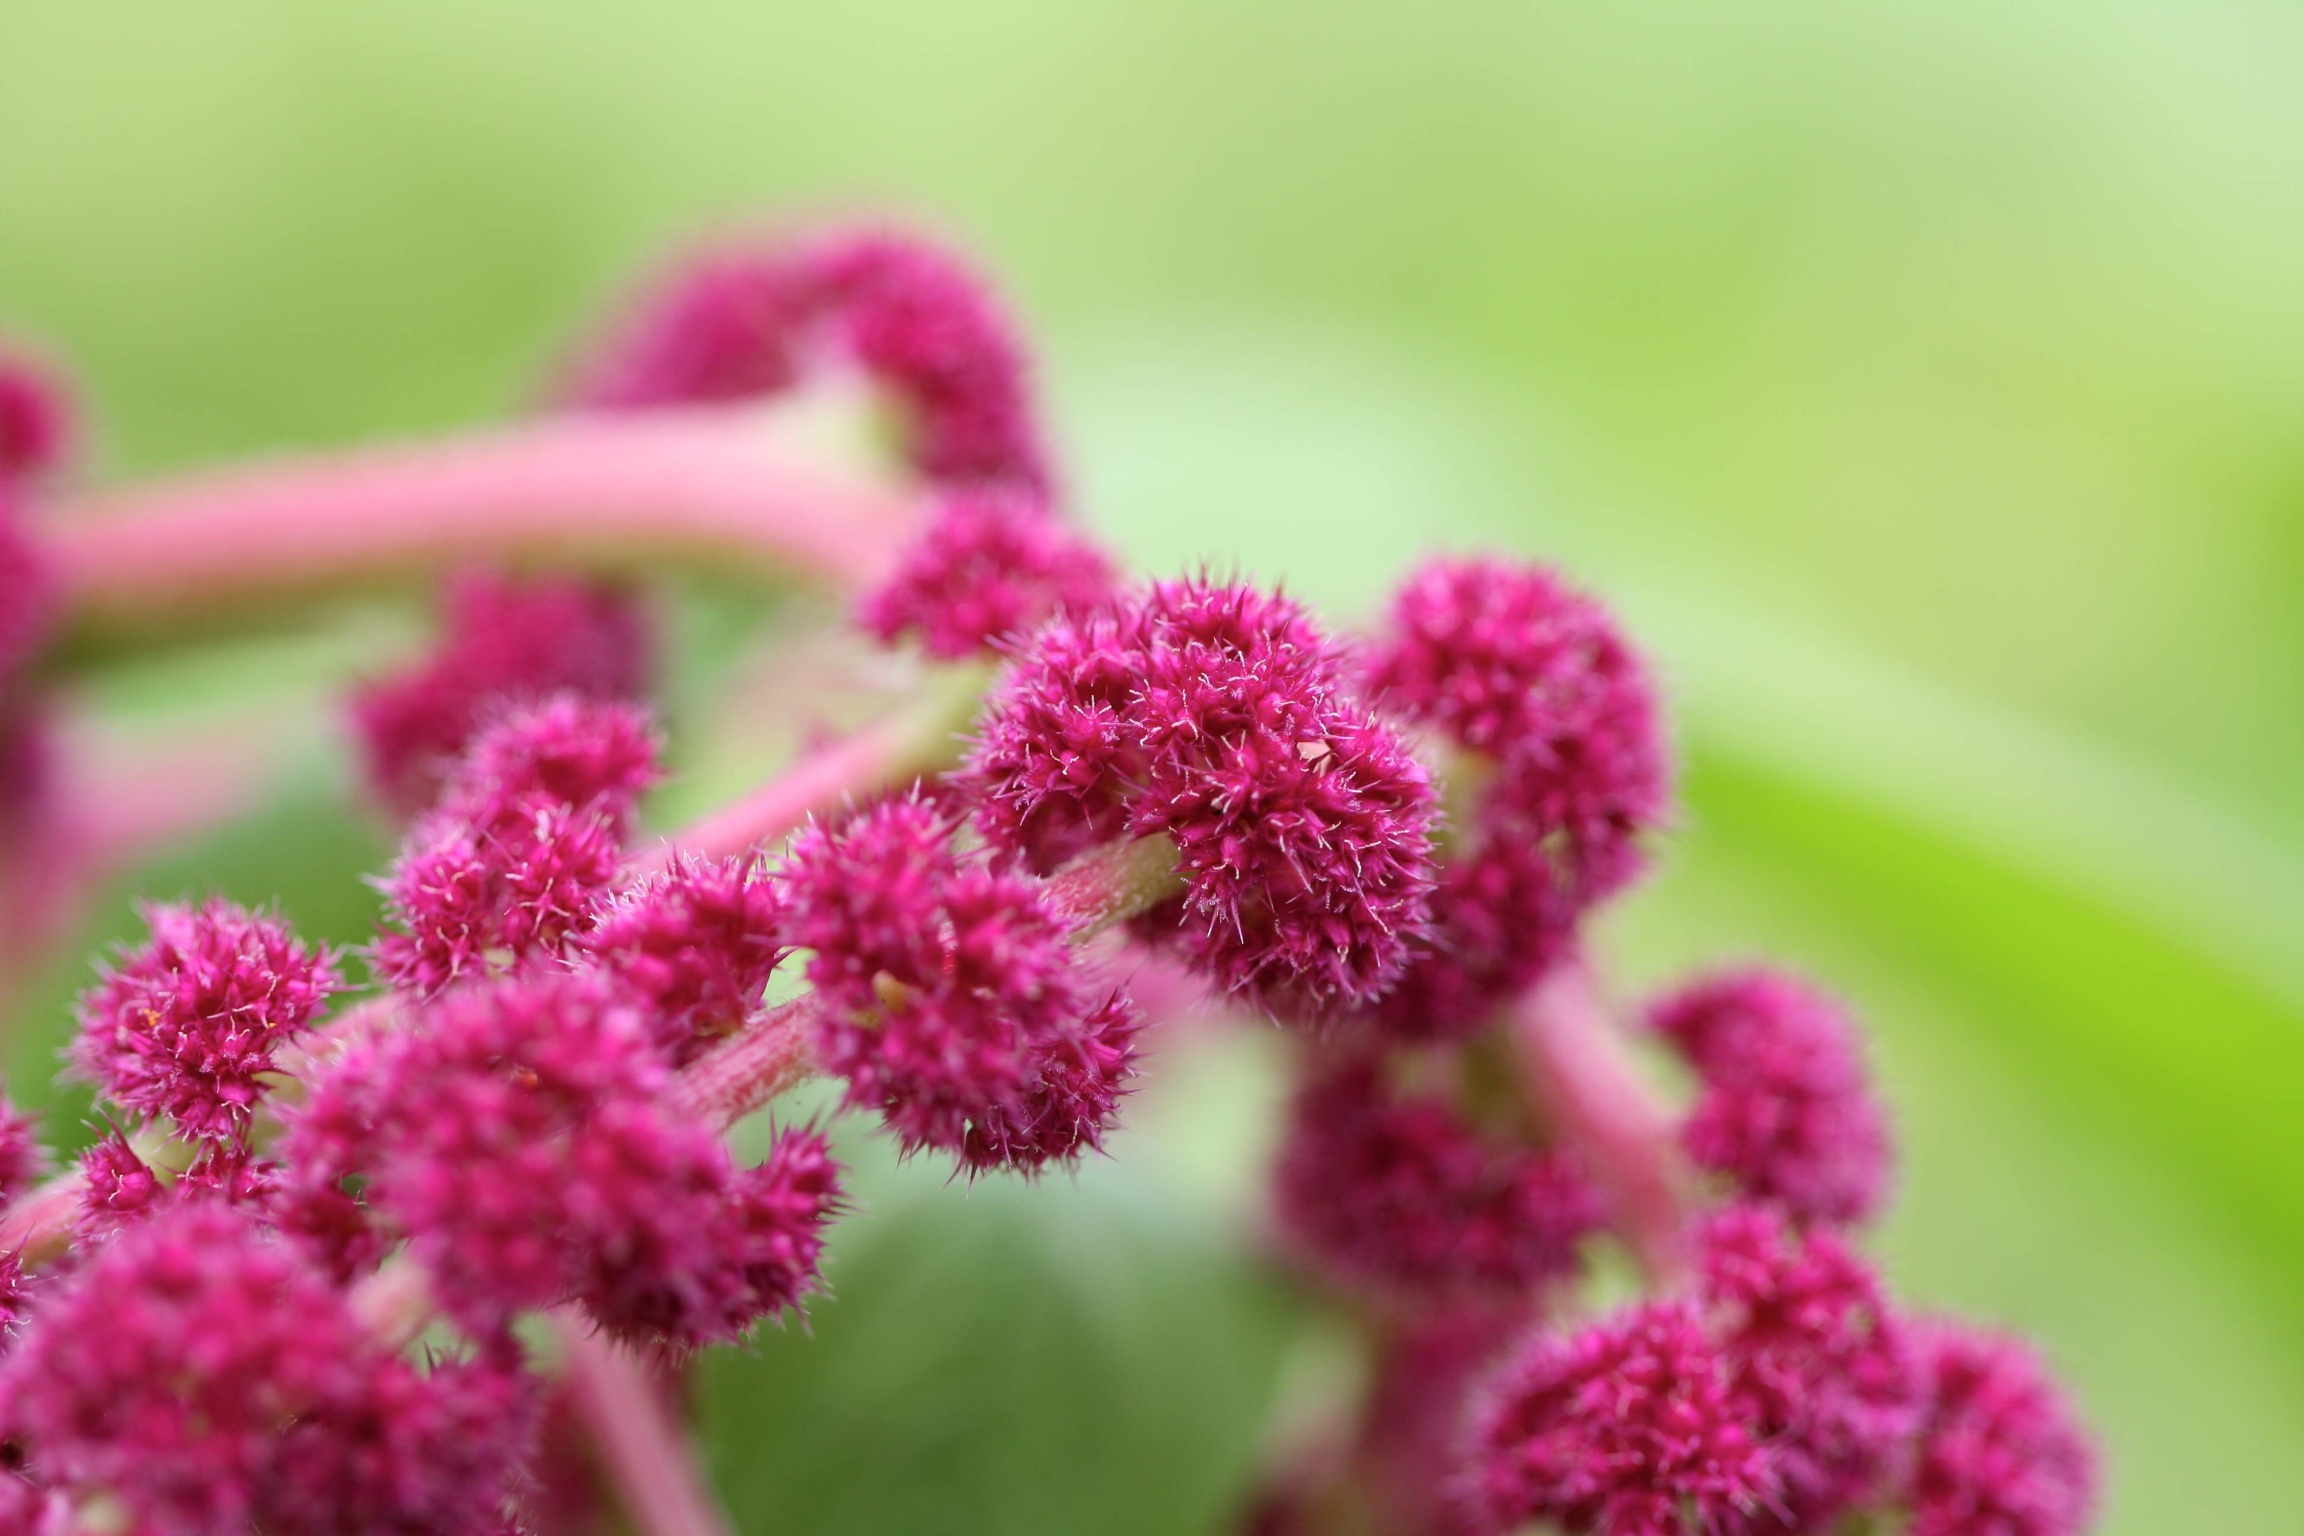
branch, blossom, plant, leaf, flower, petal, herb, produce, pink, flora, wildflower, shrub, macro photography, flowering plant, land plant